Evelyn Prentice

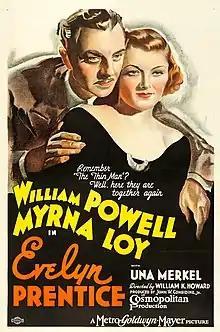
theatrical release poster

Evelyn Prentice is a 1934 American crime drama film starring William Powell and Myrna Loy, and featuring Una Merkel and Rosalind Russell in her film debut. The movie was based on the 1933 novel of the same name by W. E. Woodward. Filmed between the original "Thin Man" and the first of its sequels, William Powell and Myrna Loy are re-teamed as another husband-and-wife team knee deep in a murder mystery.